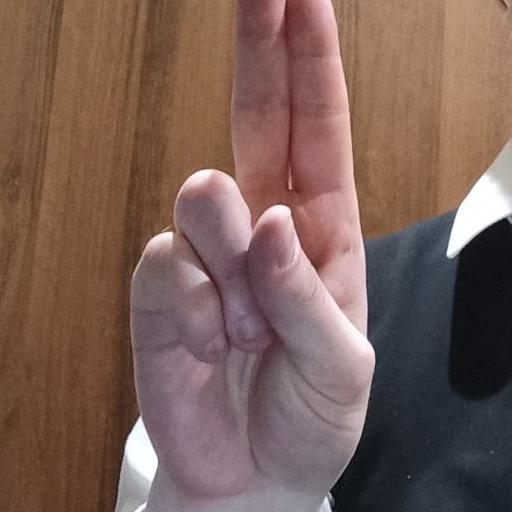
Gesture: two_up